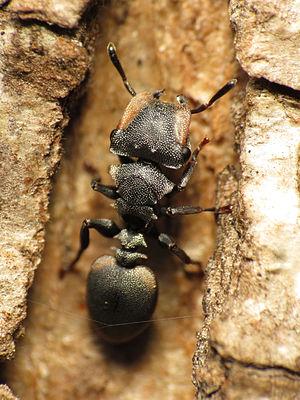
Cephalotes multispinosus, est une espèce de fourmis arboricoles du genre Cephalotes.